Rally Championship (video game)

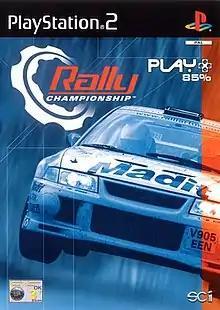
PlayStation 2 cover art

Rally Championship is a rally video game. It was released for PlayStation 2 in 2002 and GameCube in 2003. It is developed by Warthog Games and published by SCi. It is the last game in the "Rally Championship" series. The game is a sequel to the 2001 game "Rally Championship Xtreme". It is the first game in the series not published by Europress and the first game not released on the PC.